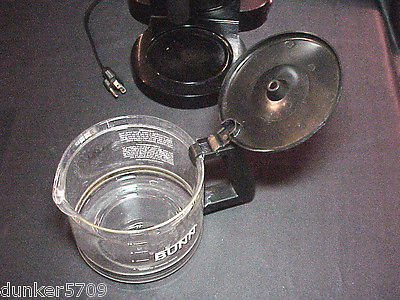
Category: coffee maker